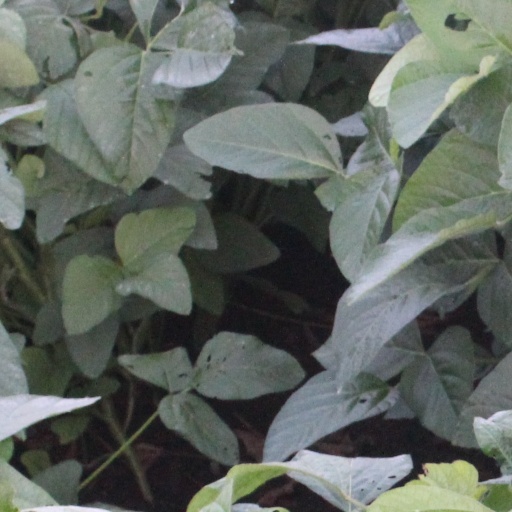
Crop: soybean